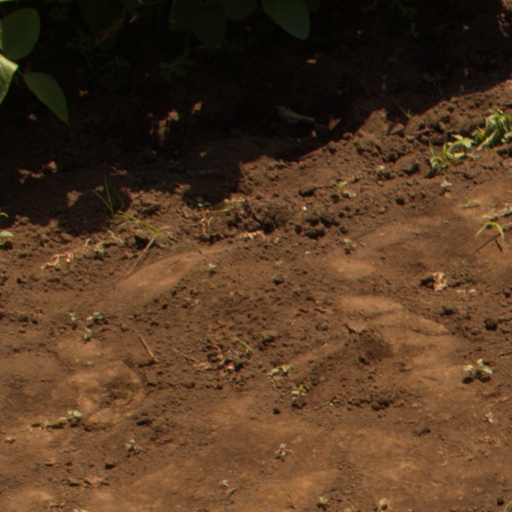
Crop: soybean